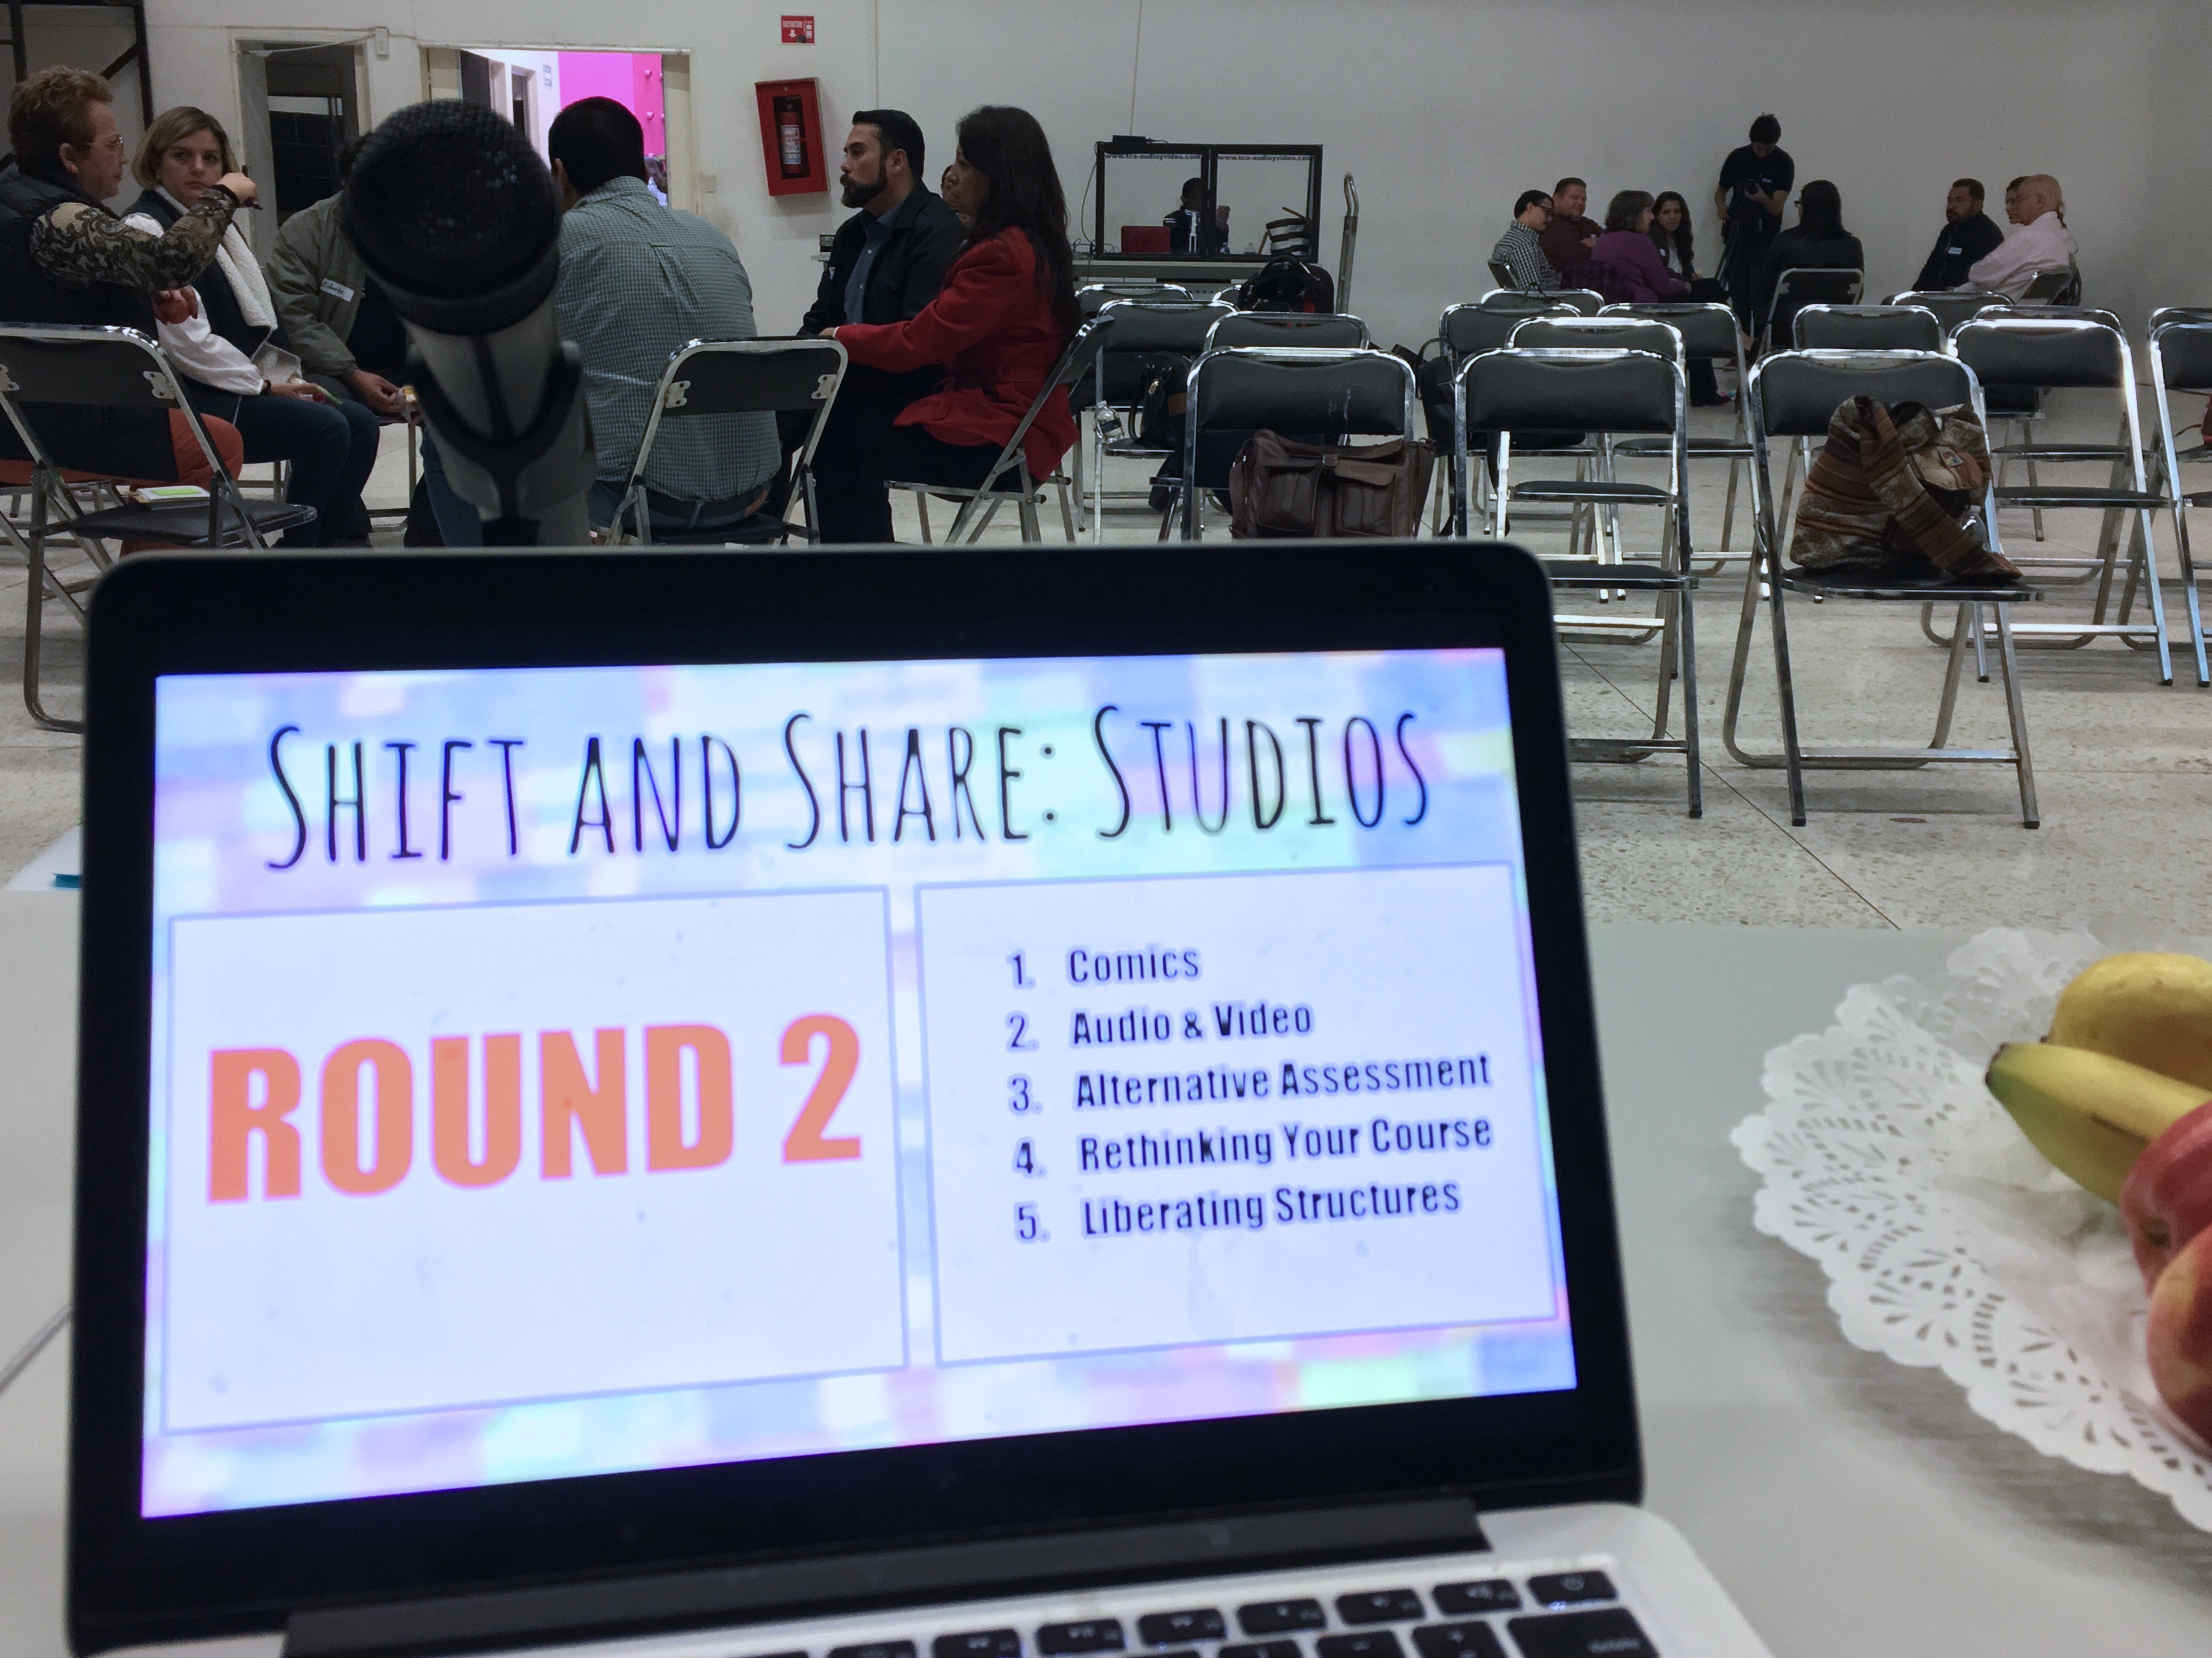
advertising, education, learning, udgagora